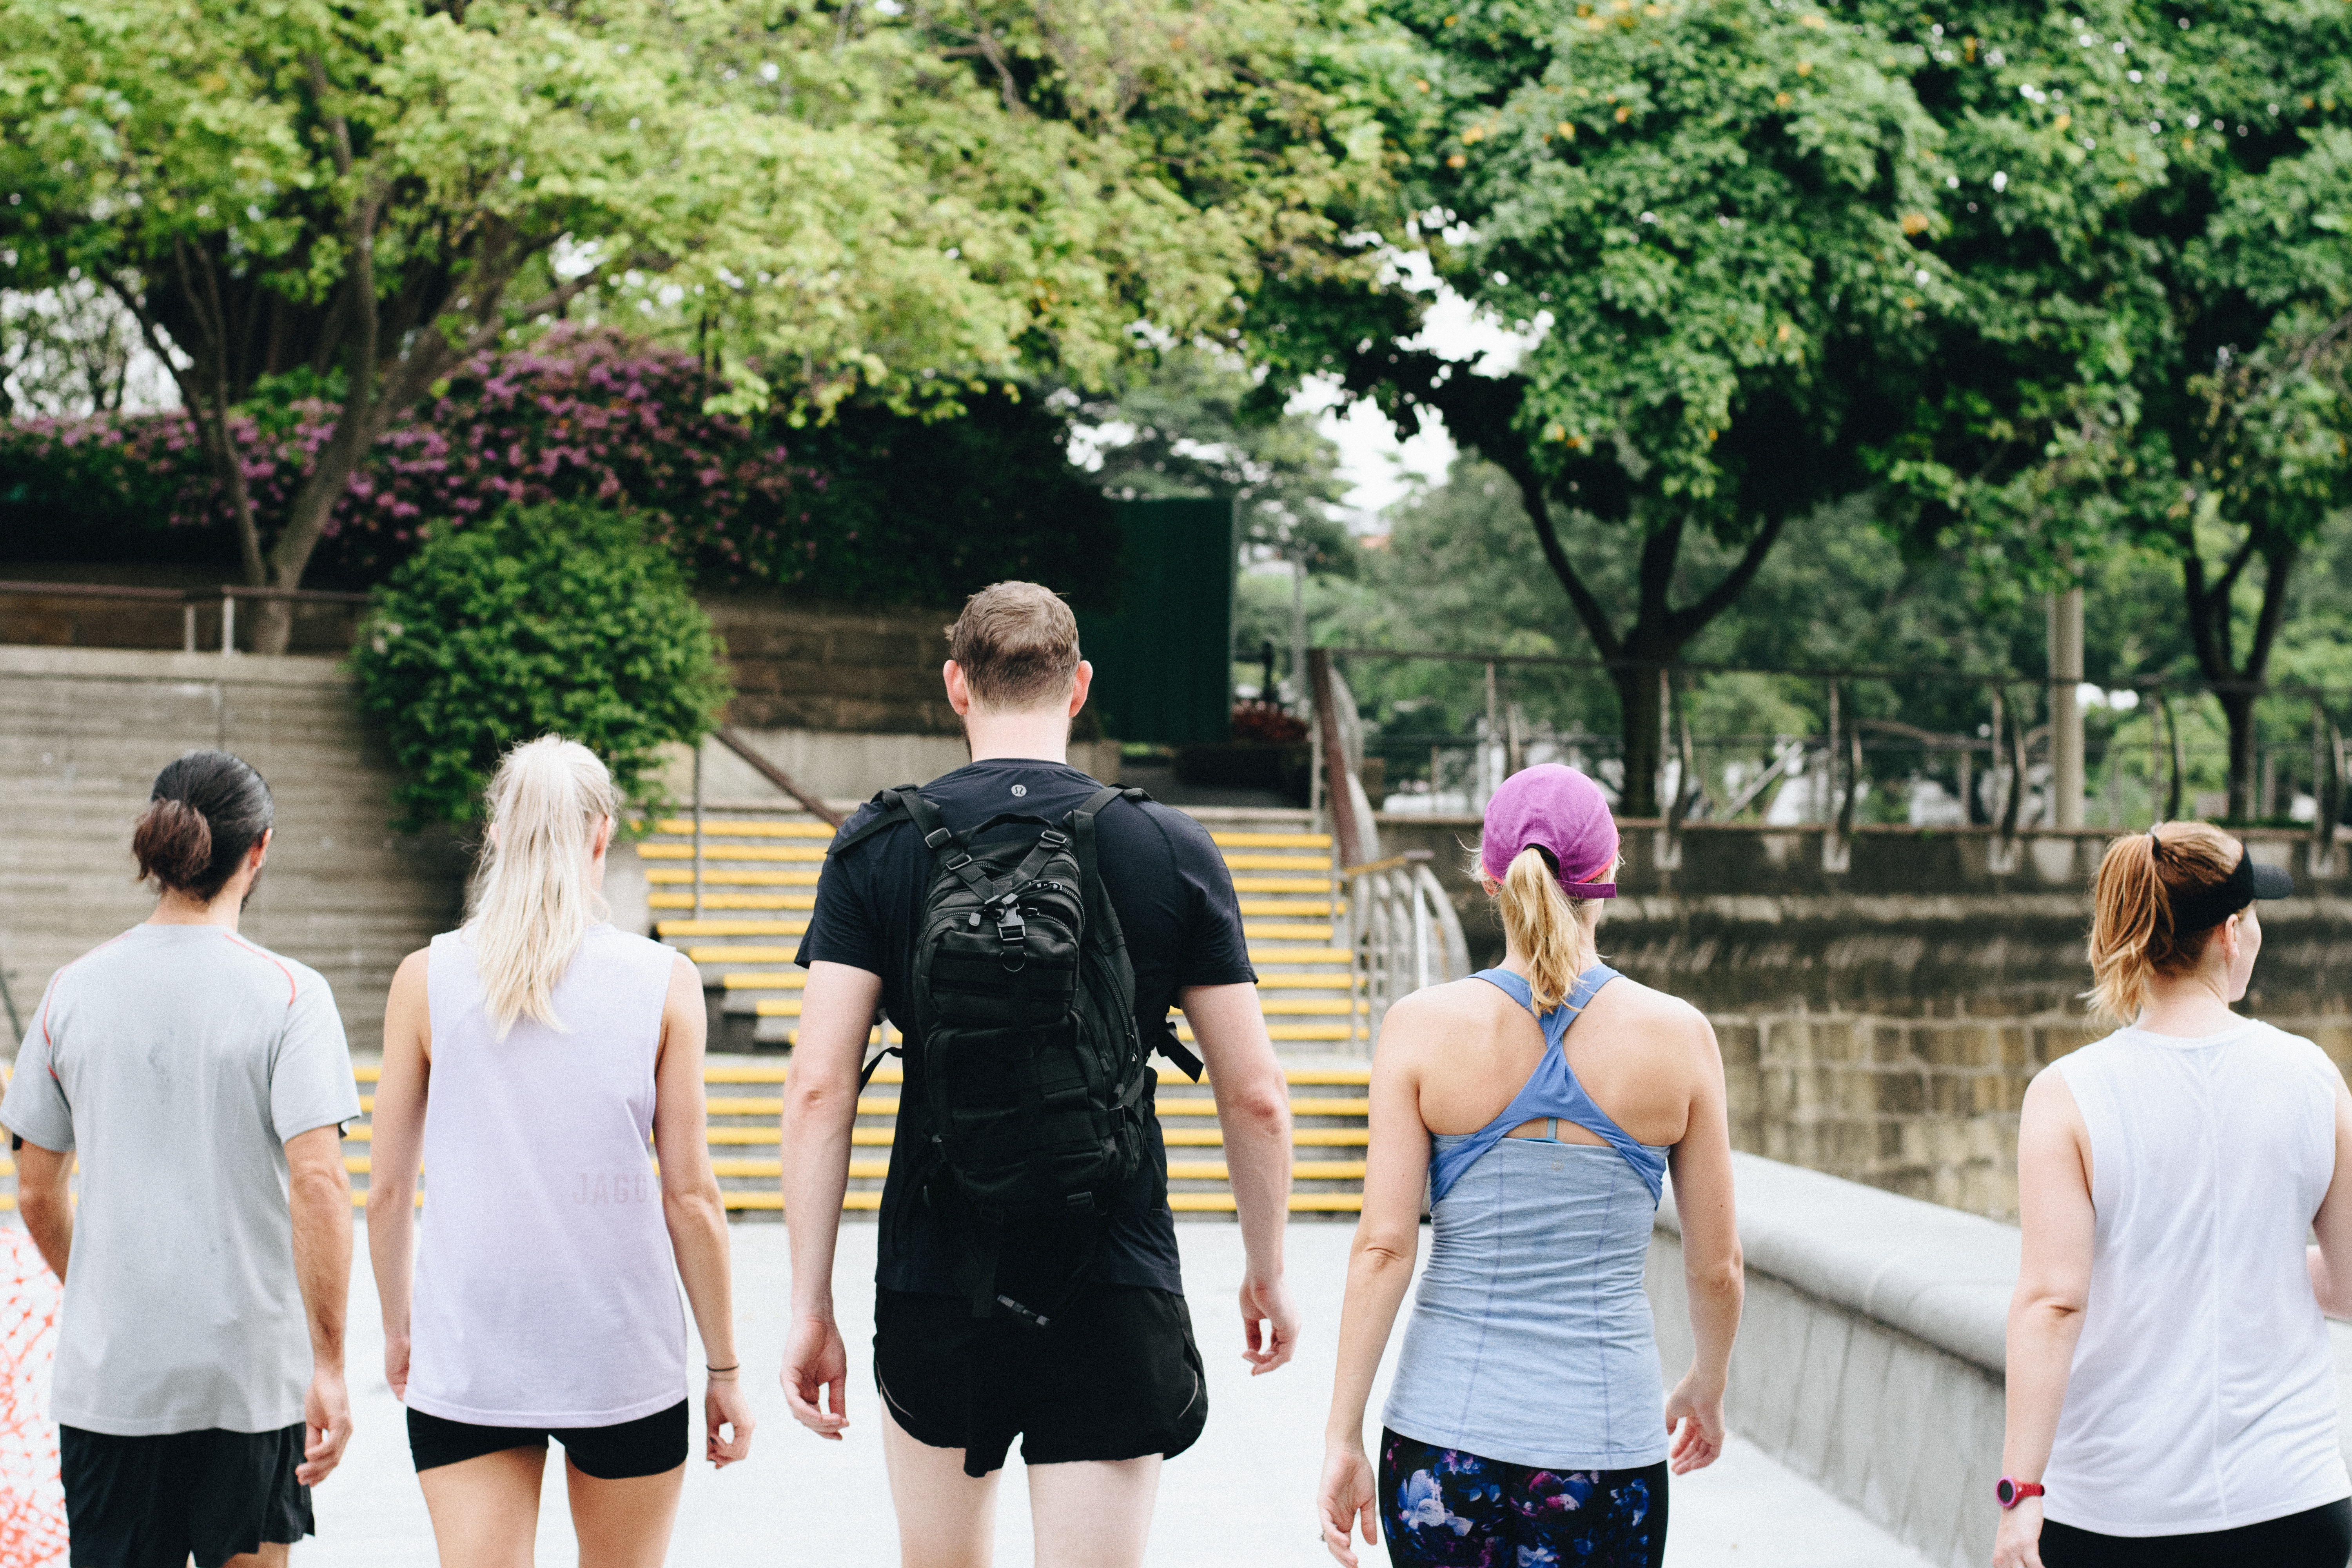
people